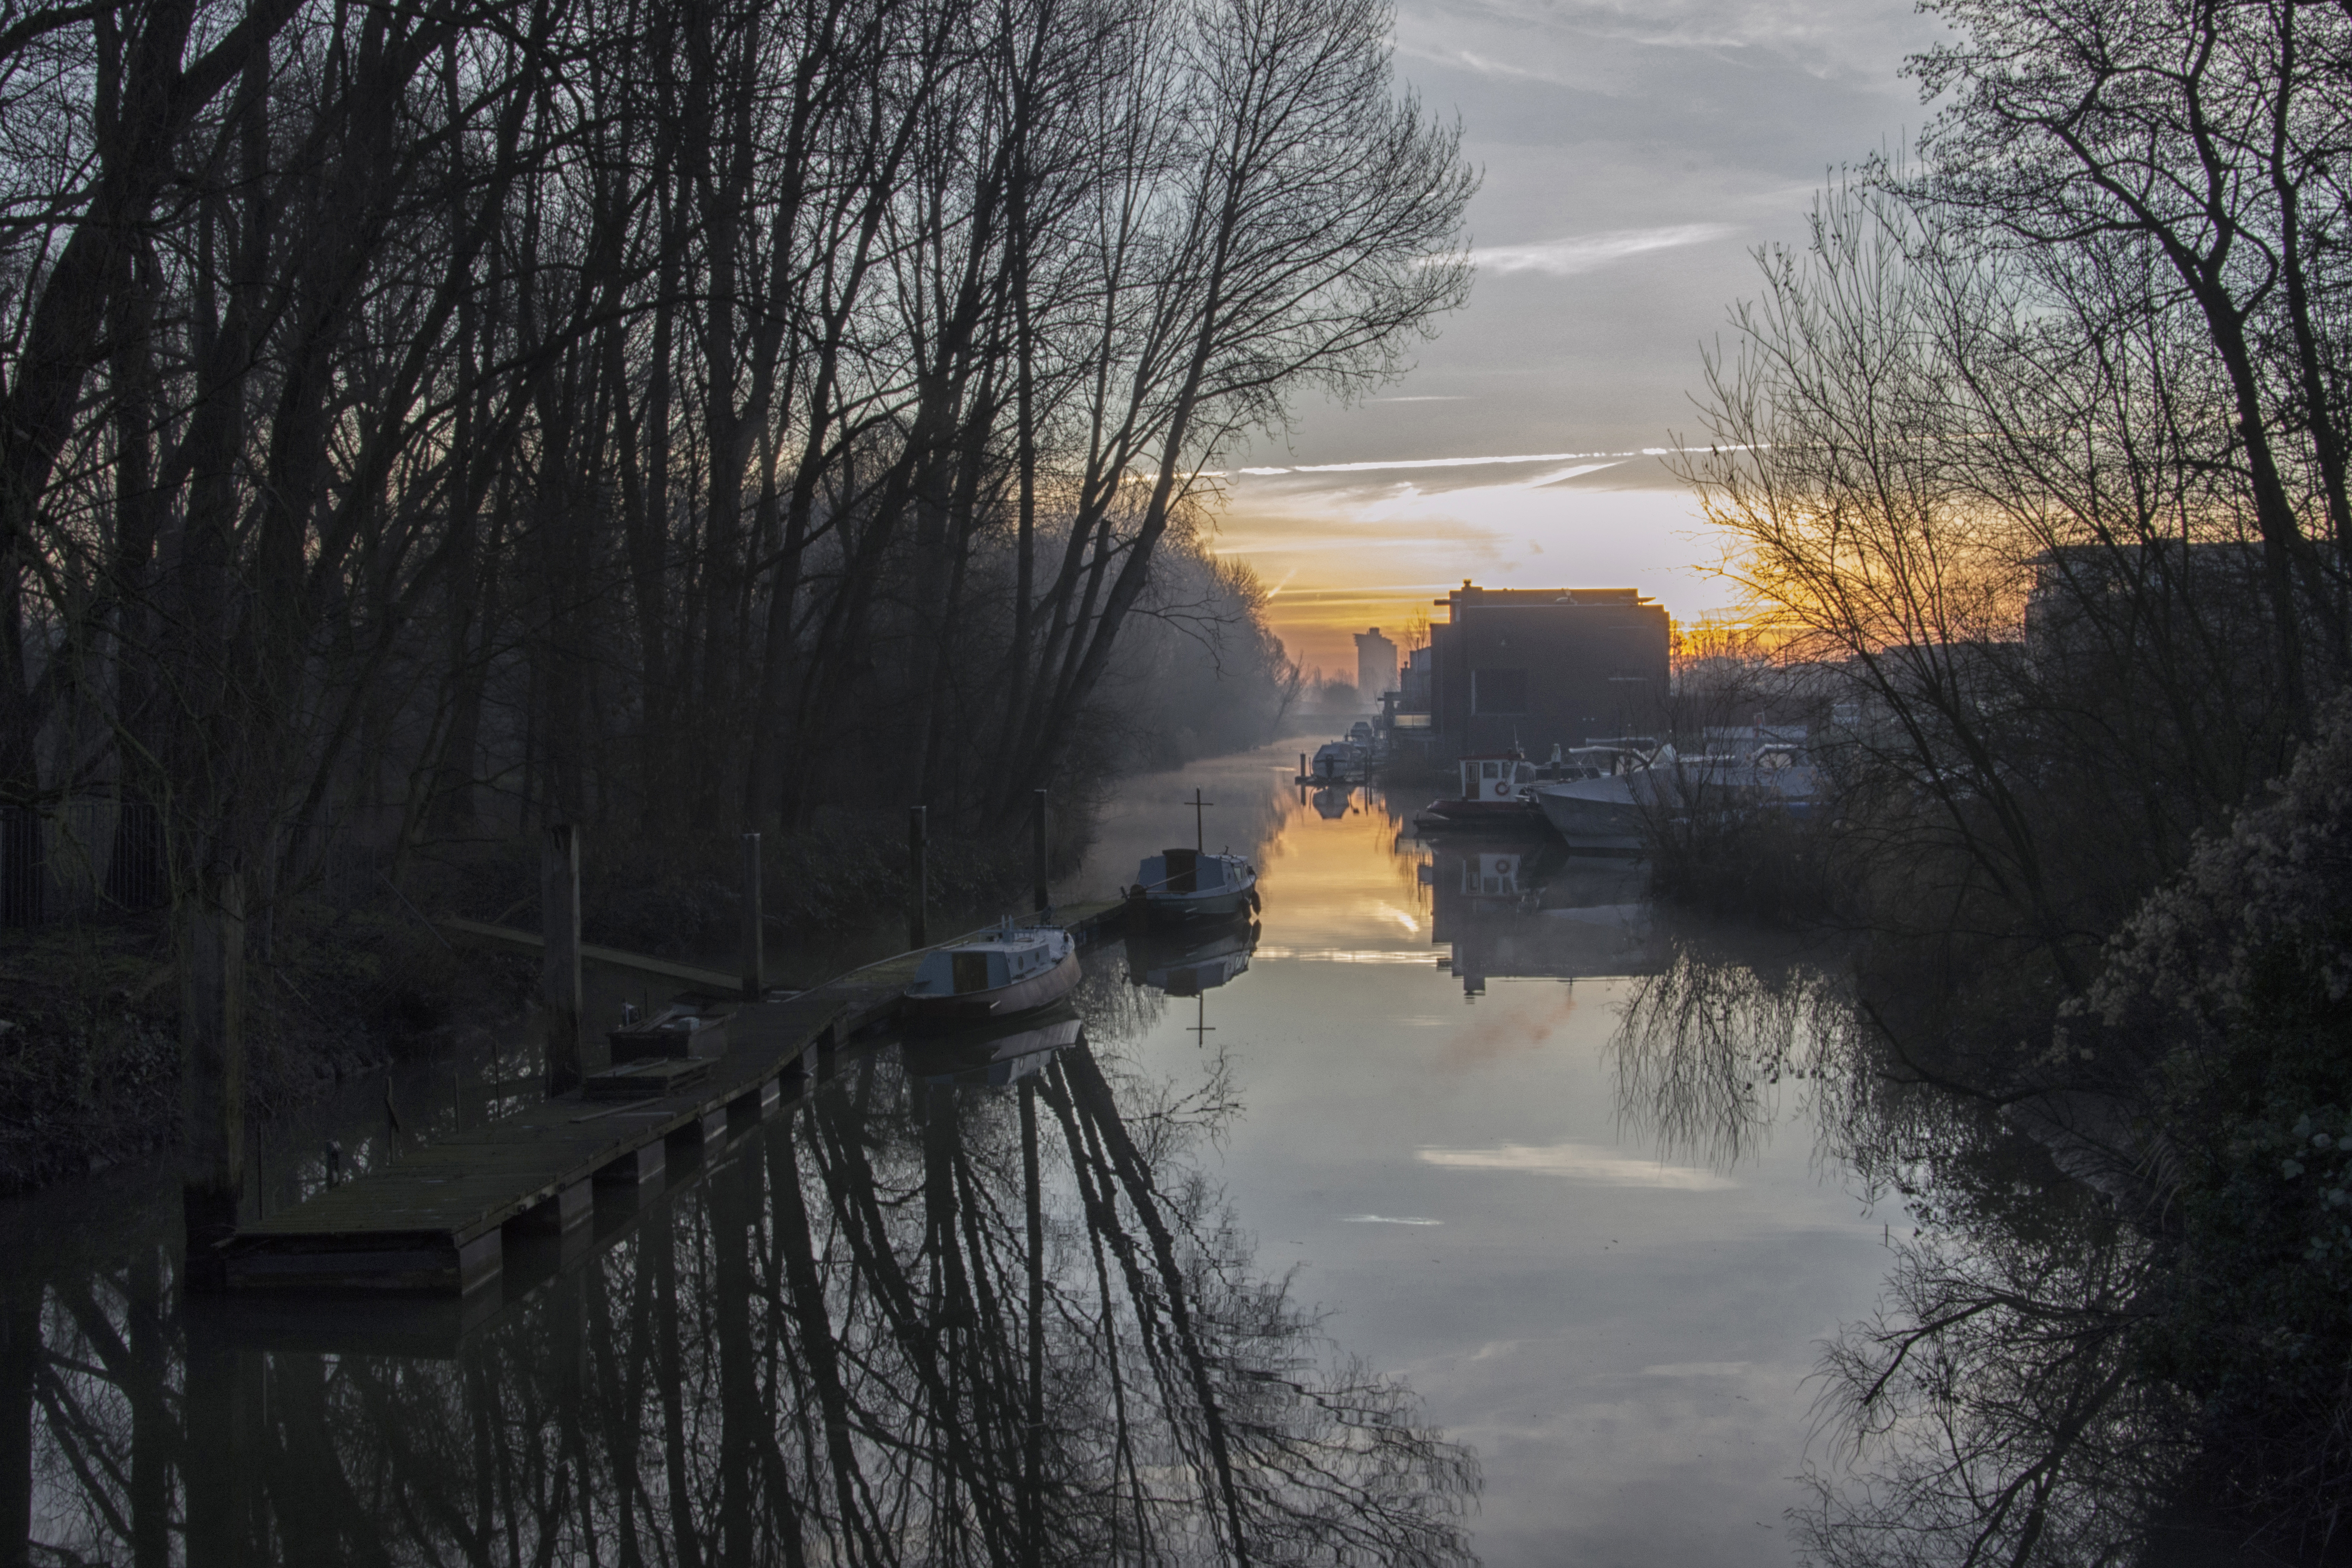
landscape, tree, water, nature, outdoor, snow, winter, sunrise, sunset, mist, photography, morning, lake, dawn, river, canal, dusk, ice, evening, reflection, autumn, weather, nikon, season, waterway, body of water, hdr, nederland, netherlands, zuidholland, outdoorphotography, paulvandevelde, pdvandevelde, padagudaloma, natuurfotografie, dordrecht, biesbosch, nederlandinfotos, tegenlicht, hollandse, vlij, landform, atmospheric phenomenon